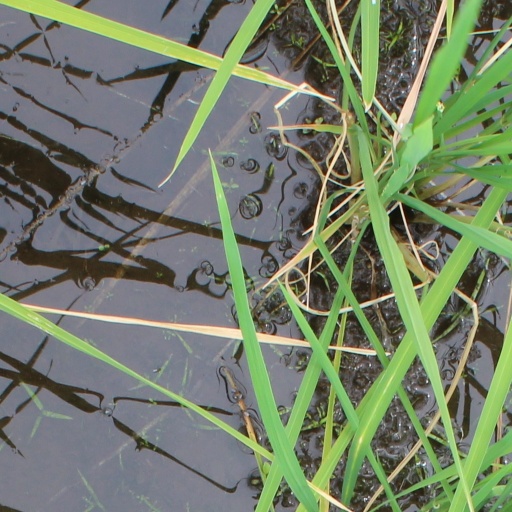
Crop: rice